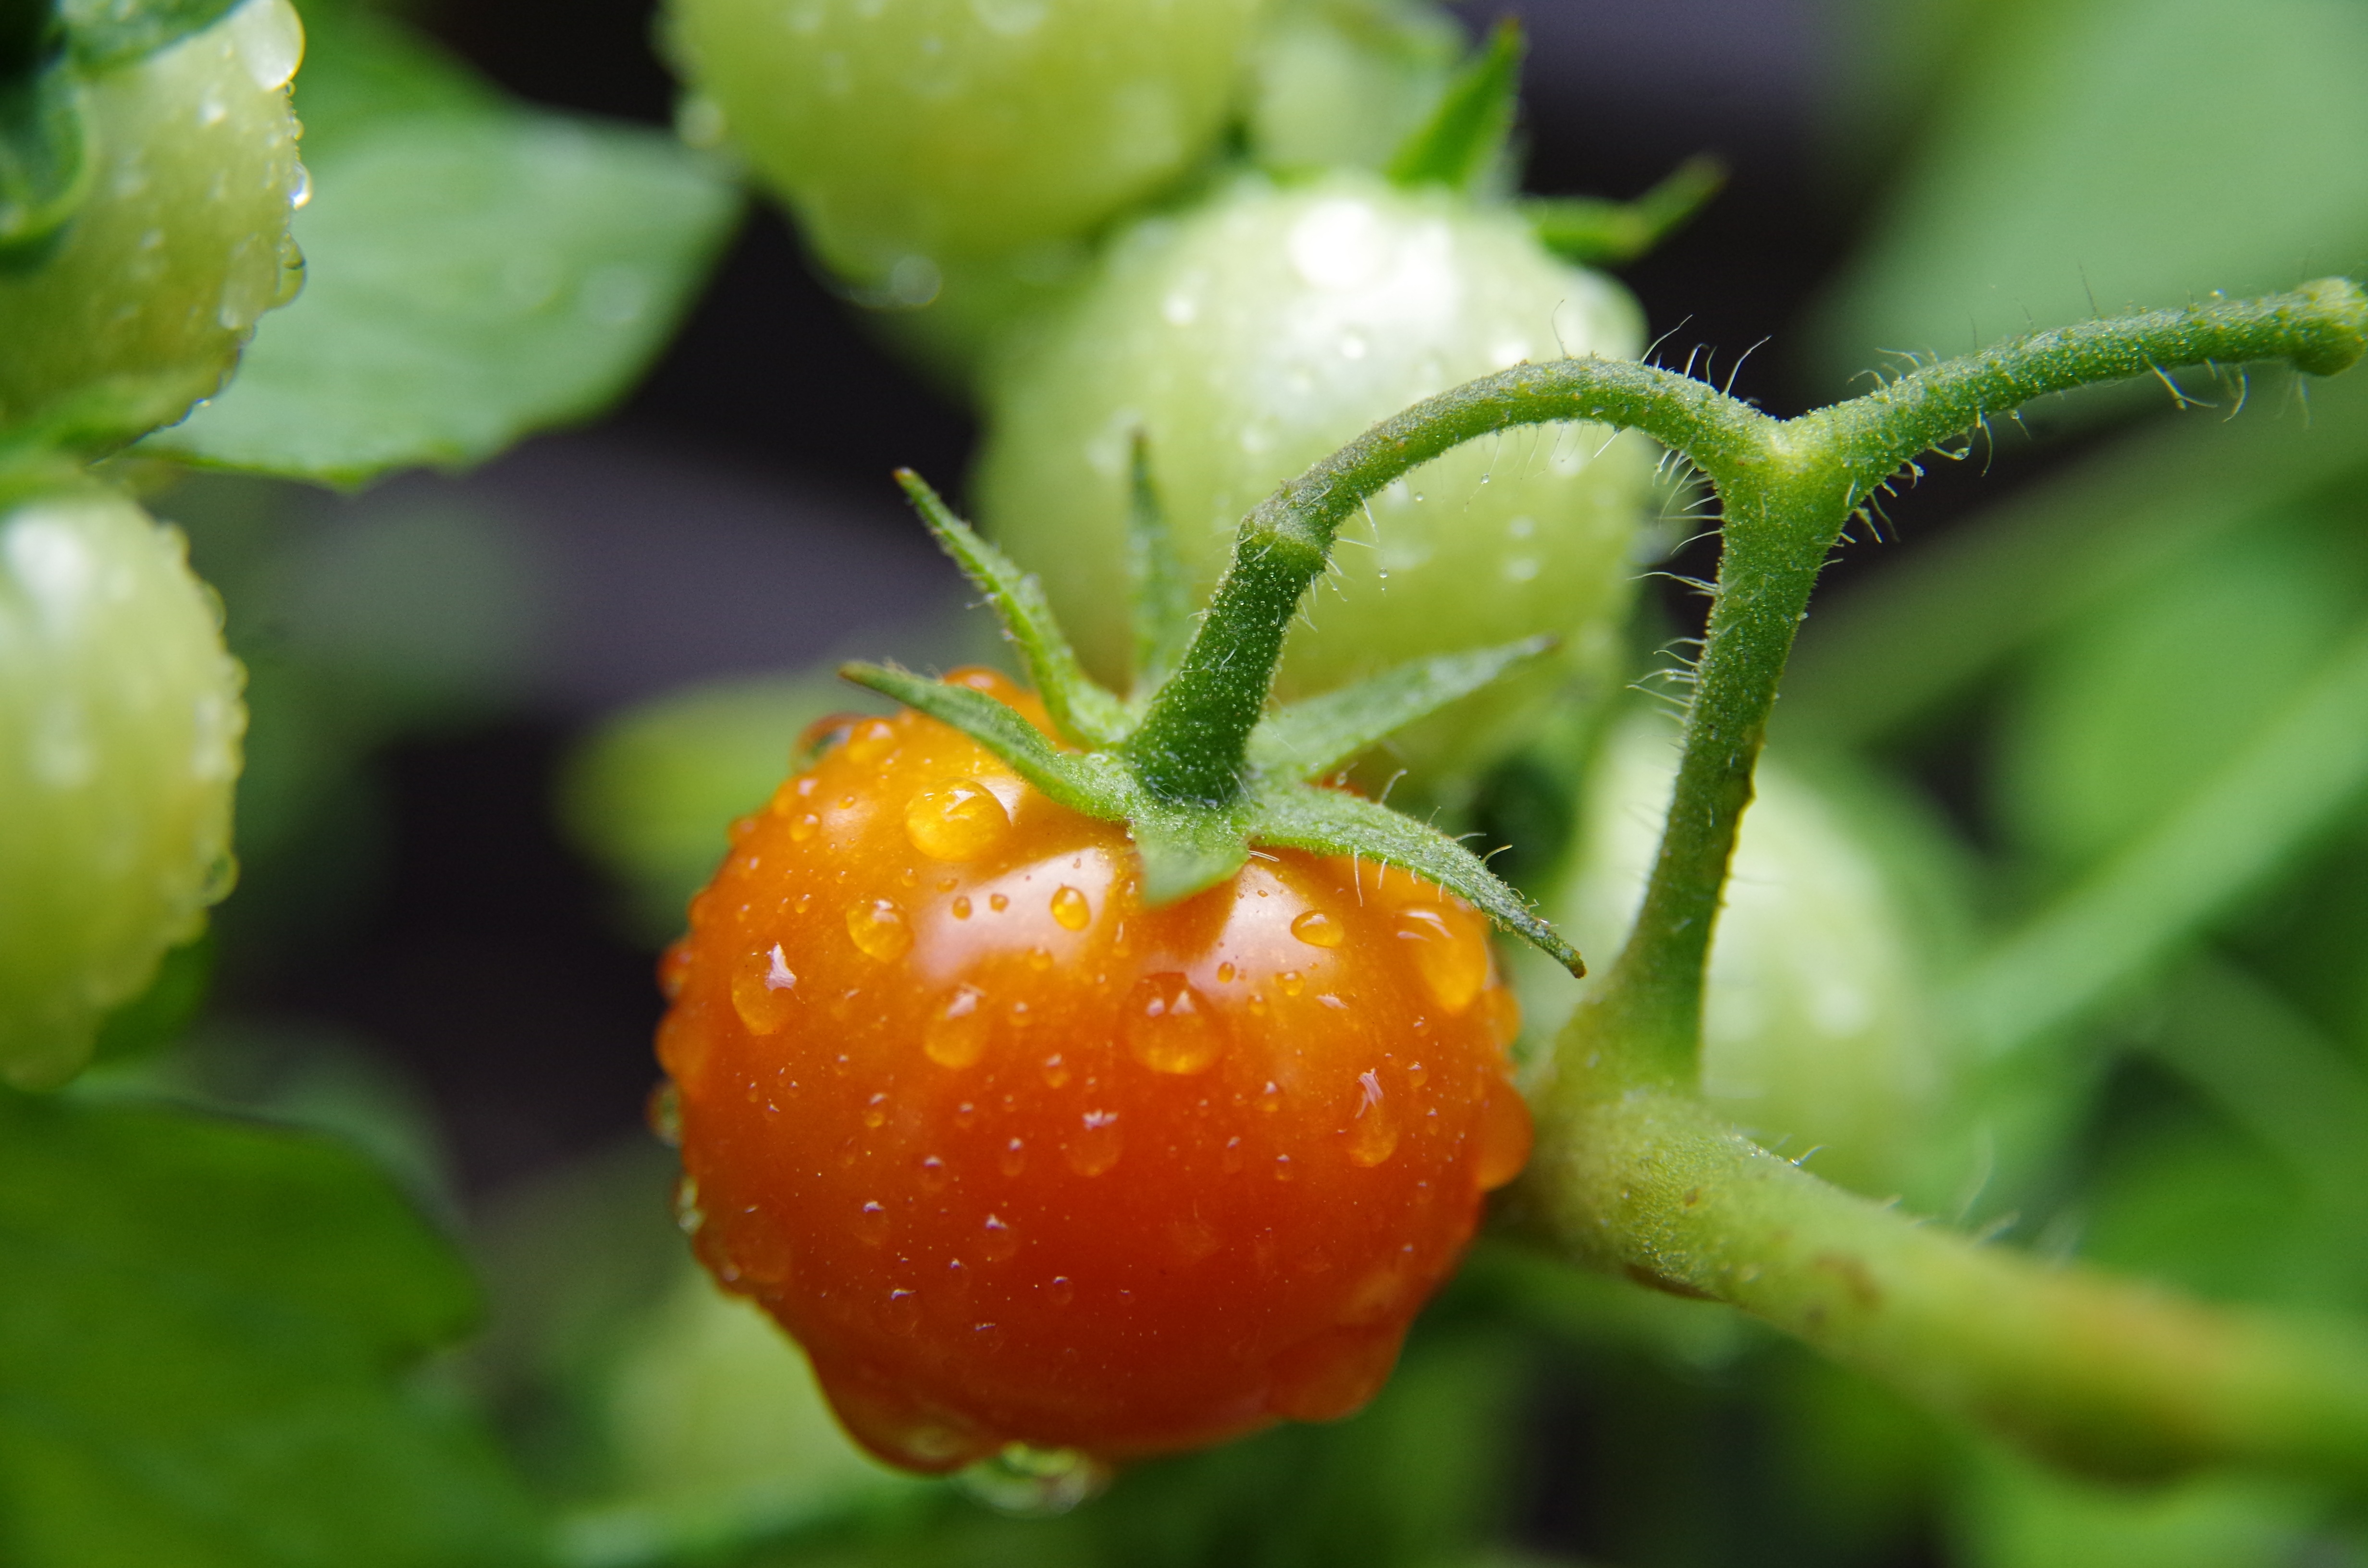
dew, plant, photography, fruit, flower, food, green, red, produce, vegetable, garden, flora, tomato, close up, vegetables, drops of water, macro photography, flowering plant, rose family, cherry tomato, land plant, potato and tomato genus